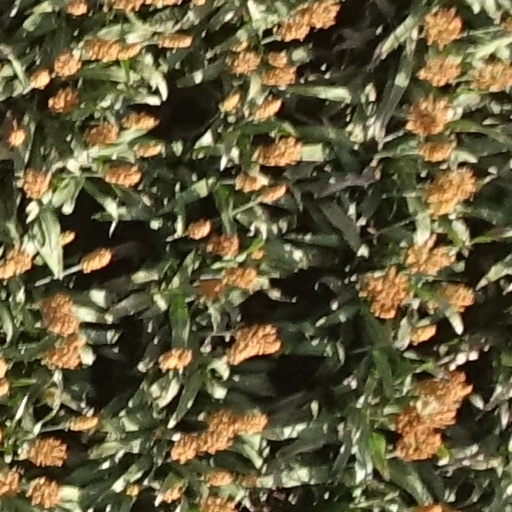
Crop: sorghum